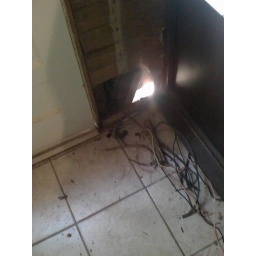
removing drywall and tongue-and-groove walls revealed holes in the exterior wall; this one was next to the kitchen door